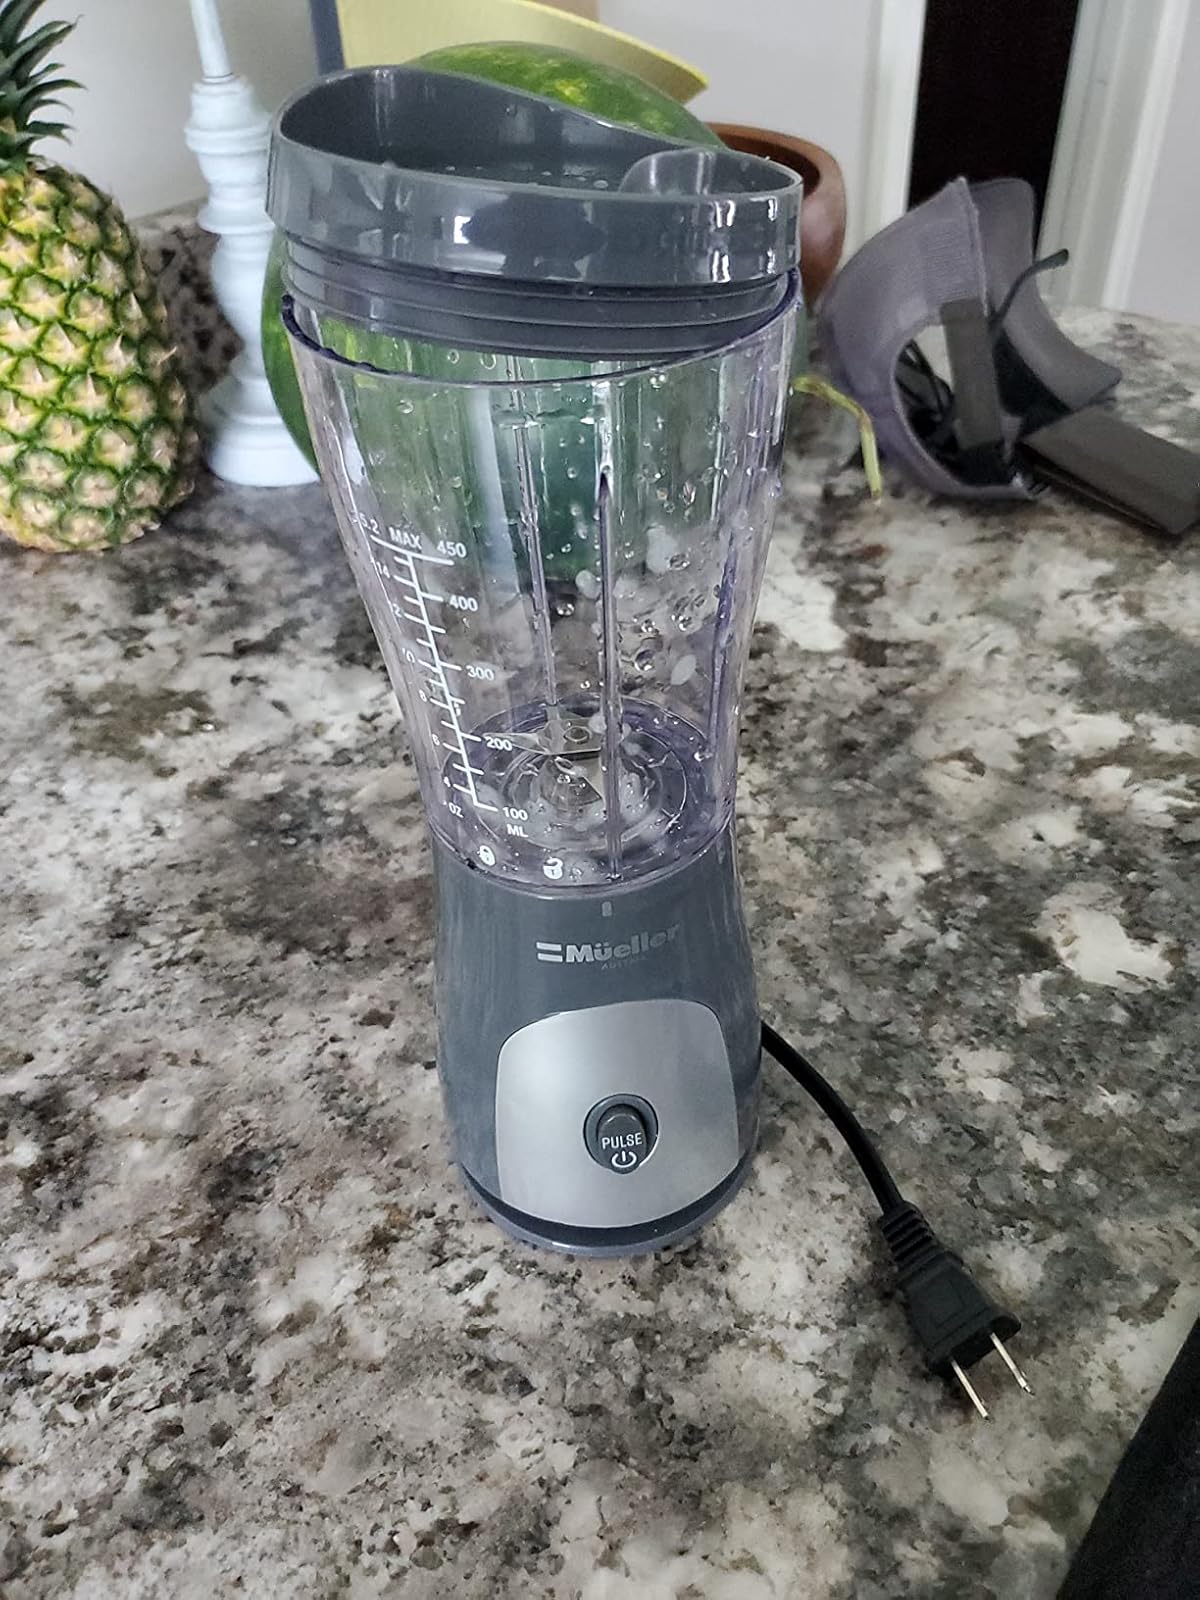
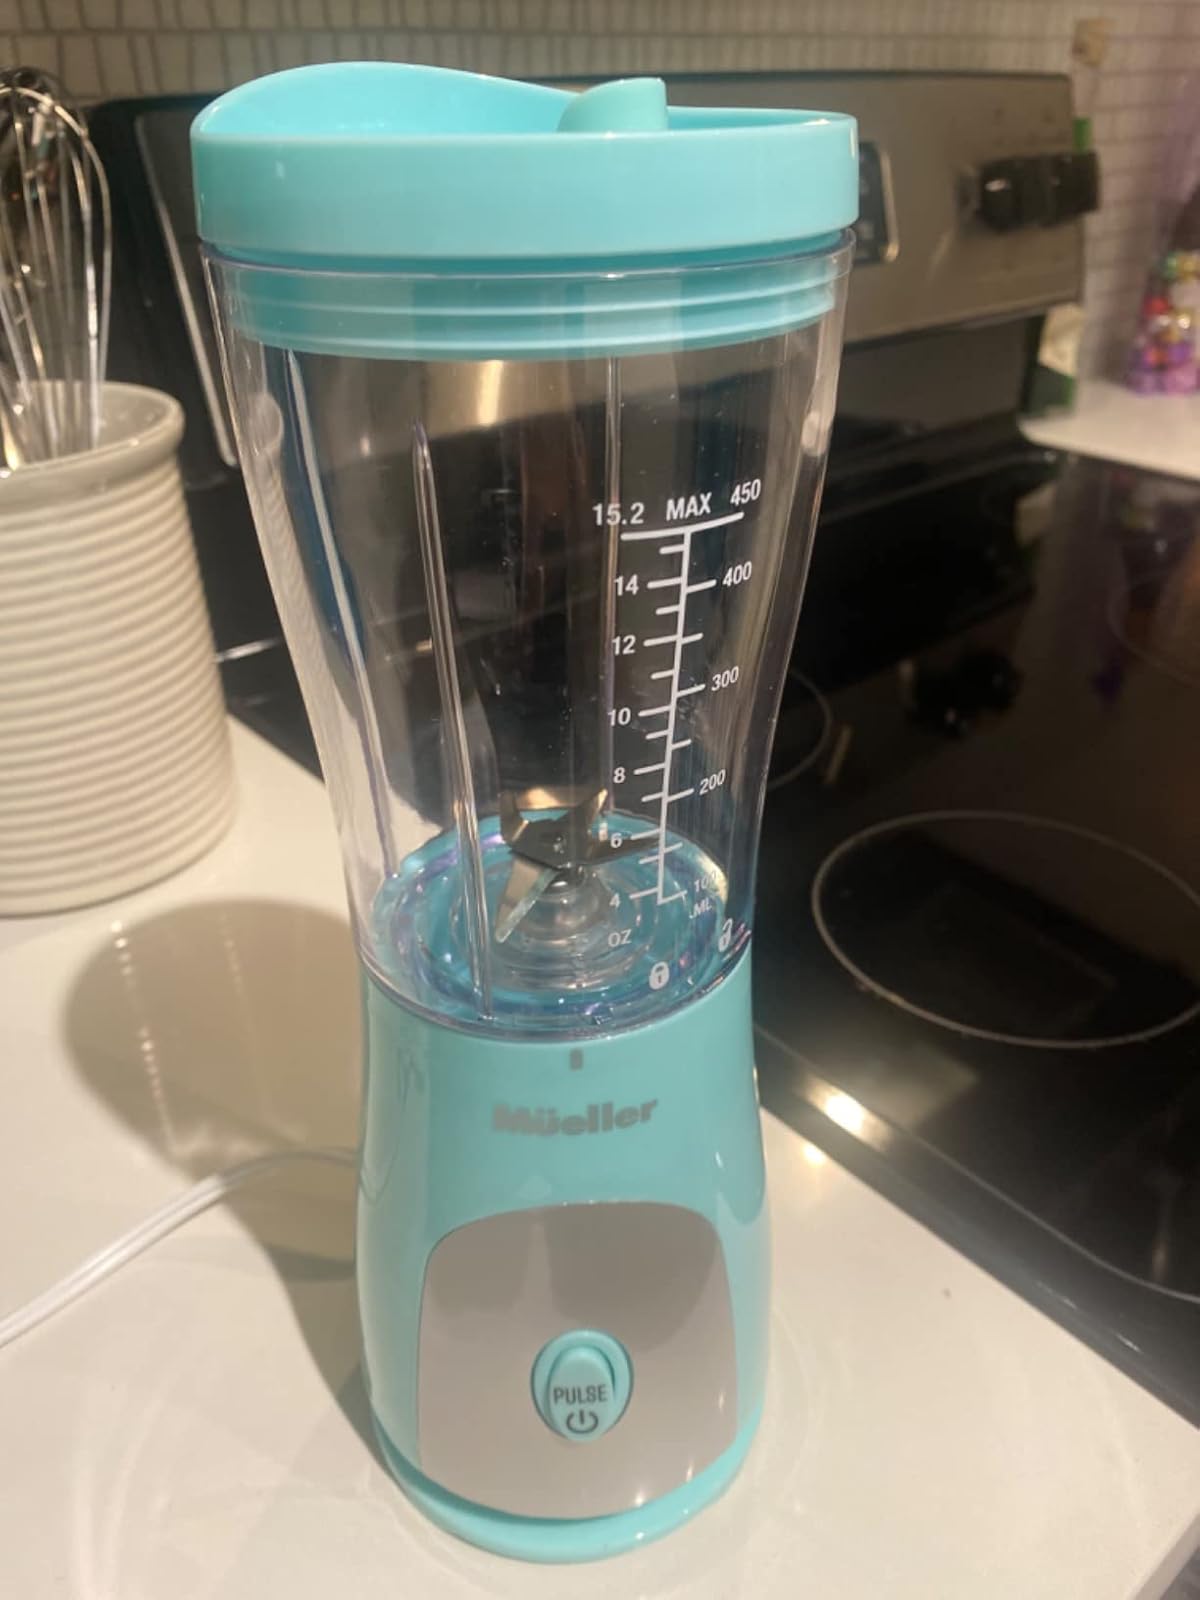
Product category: items_blender
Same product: no